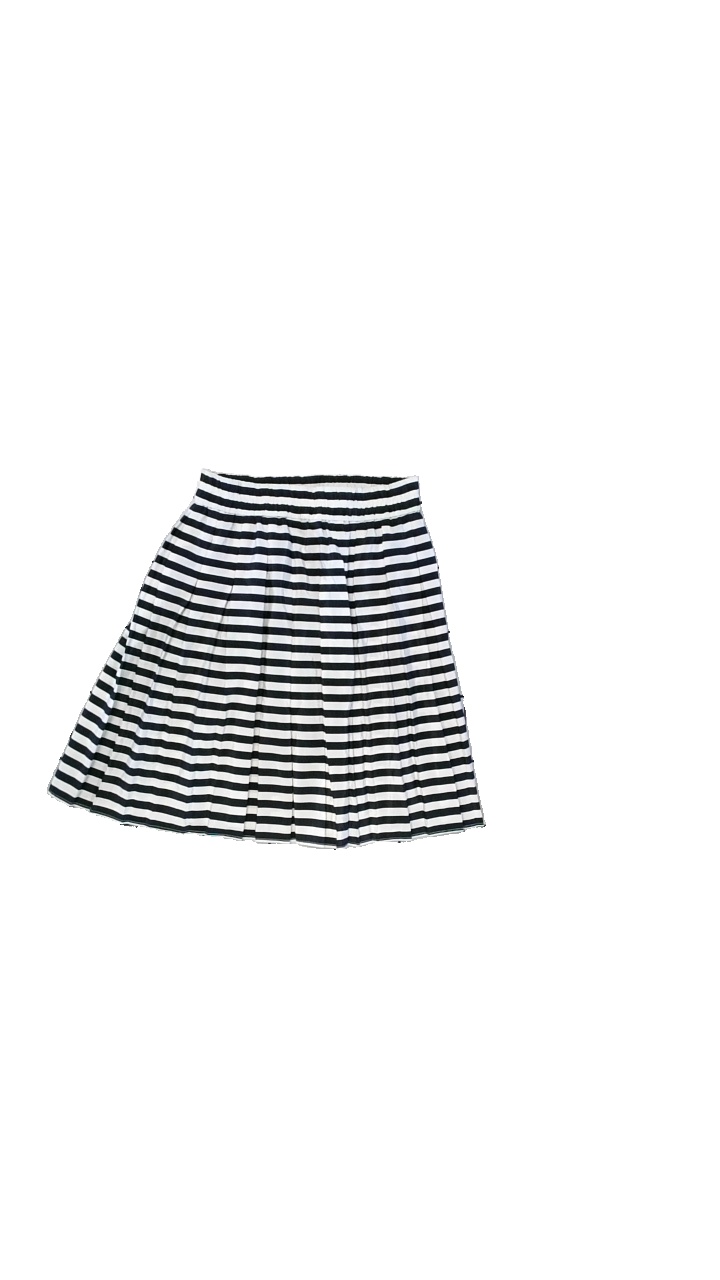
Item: Skirt (Ladies)
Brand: Jennifer Collection
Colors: White, Blue
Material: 100% polyester
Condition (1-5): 5
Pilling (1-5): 5
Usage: Reuse
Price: <50